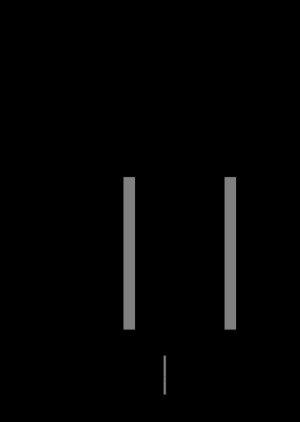
L'analyse thermogravimétrique, en anglais : thermogravimetric analysis, est une technique d'analyse thermique qui consiste en la mesure de la variation de masse d'un échantillon en fonction du temps, pour une température ou un profil de température donné.